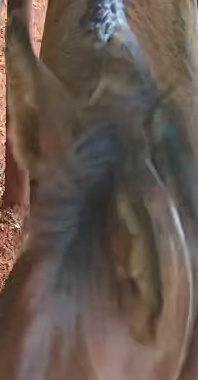
Face region: ears (position_of_ears)
Pain indicator: not_present